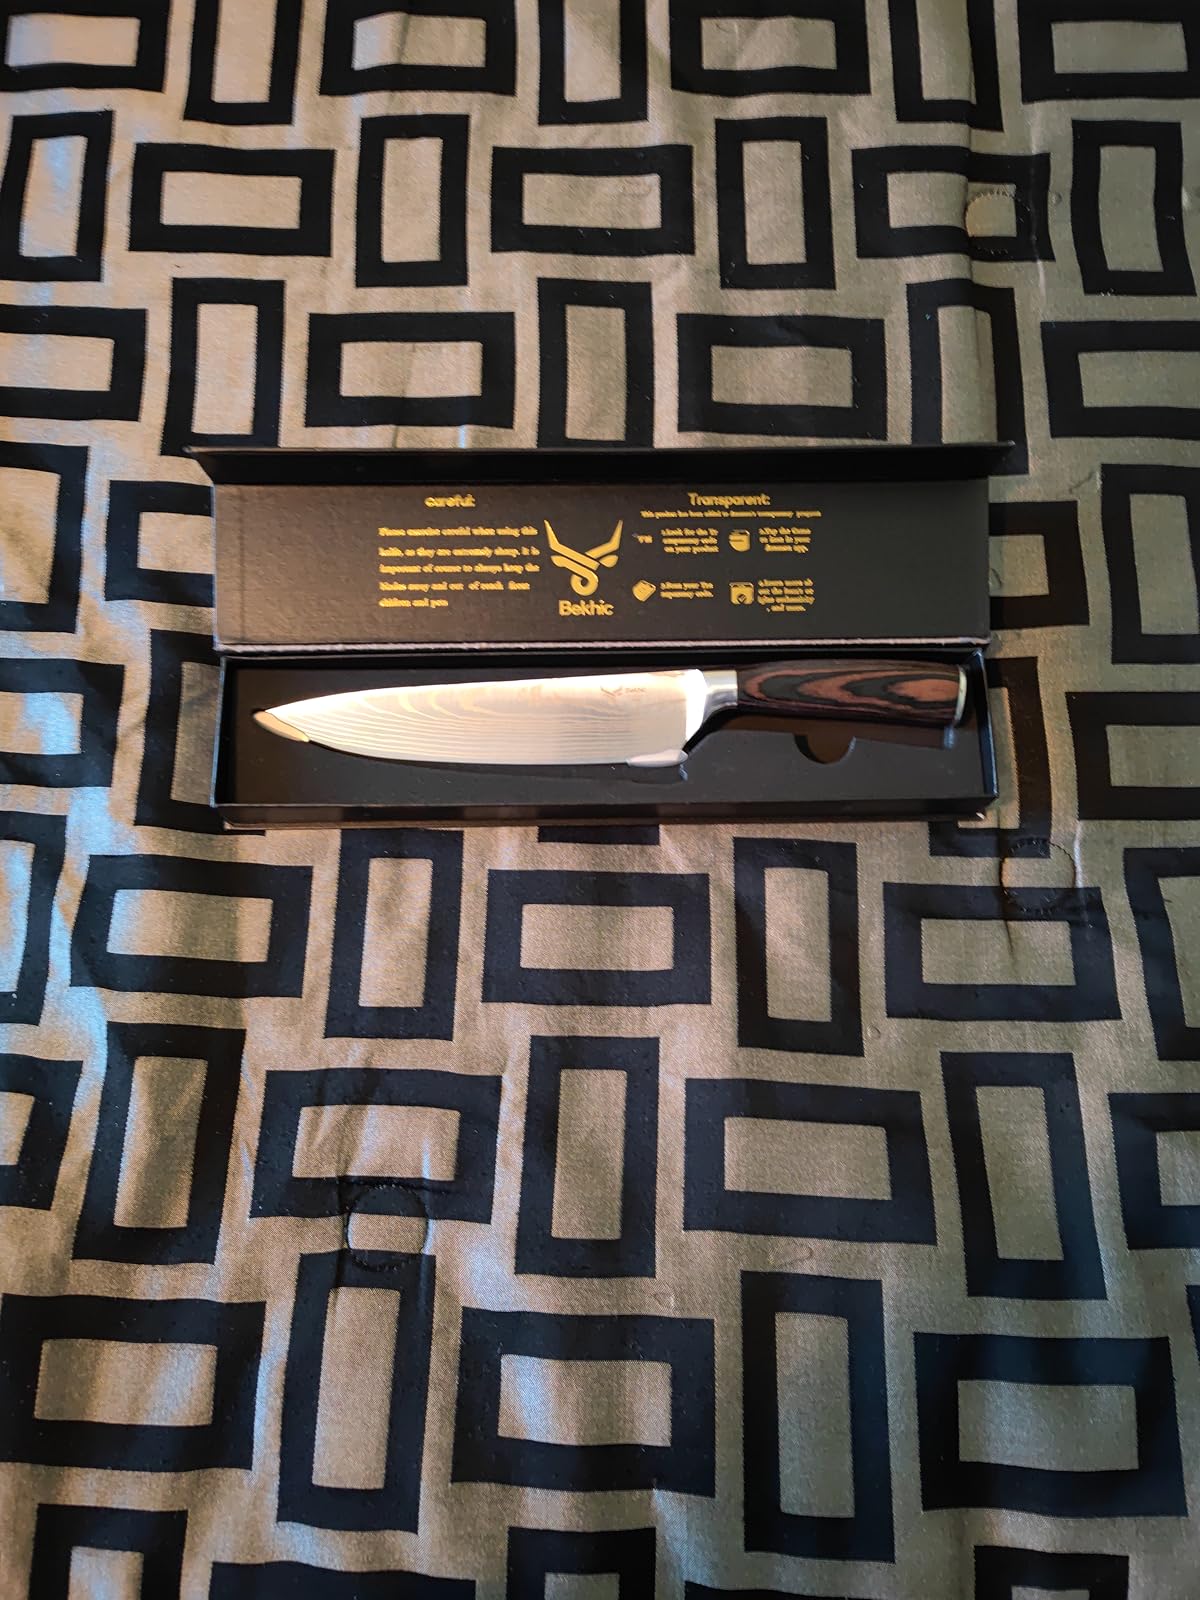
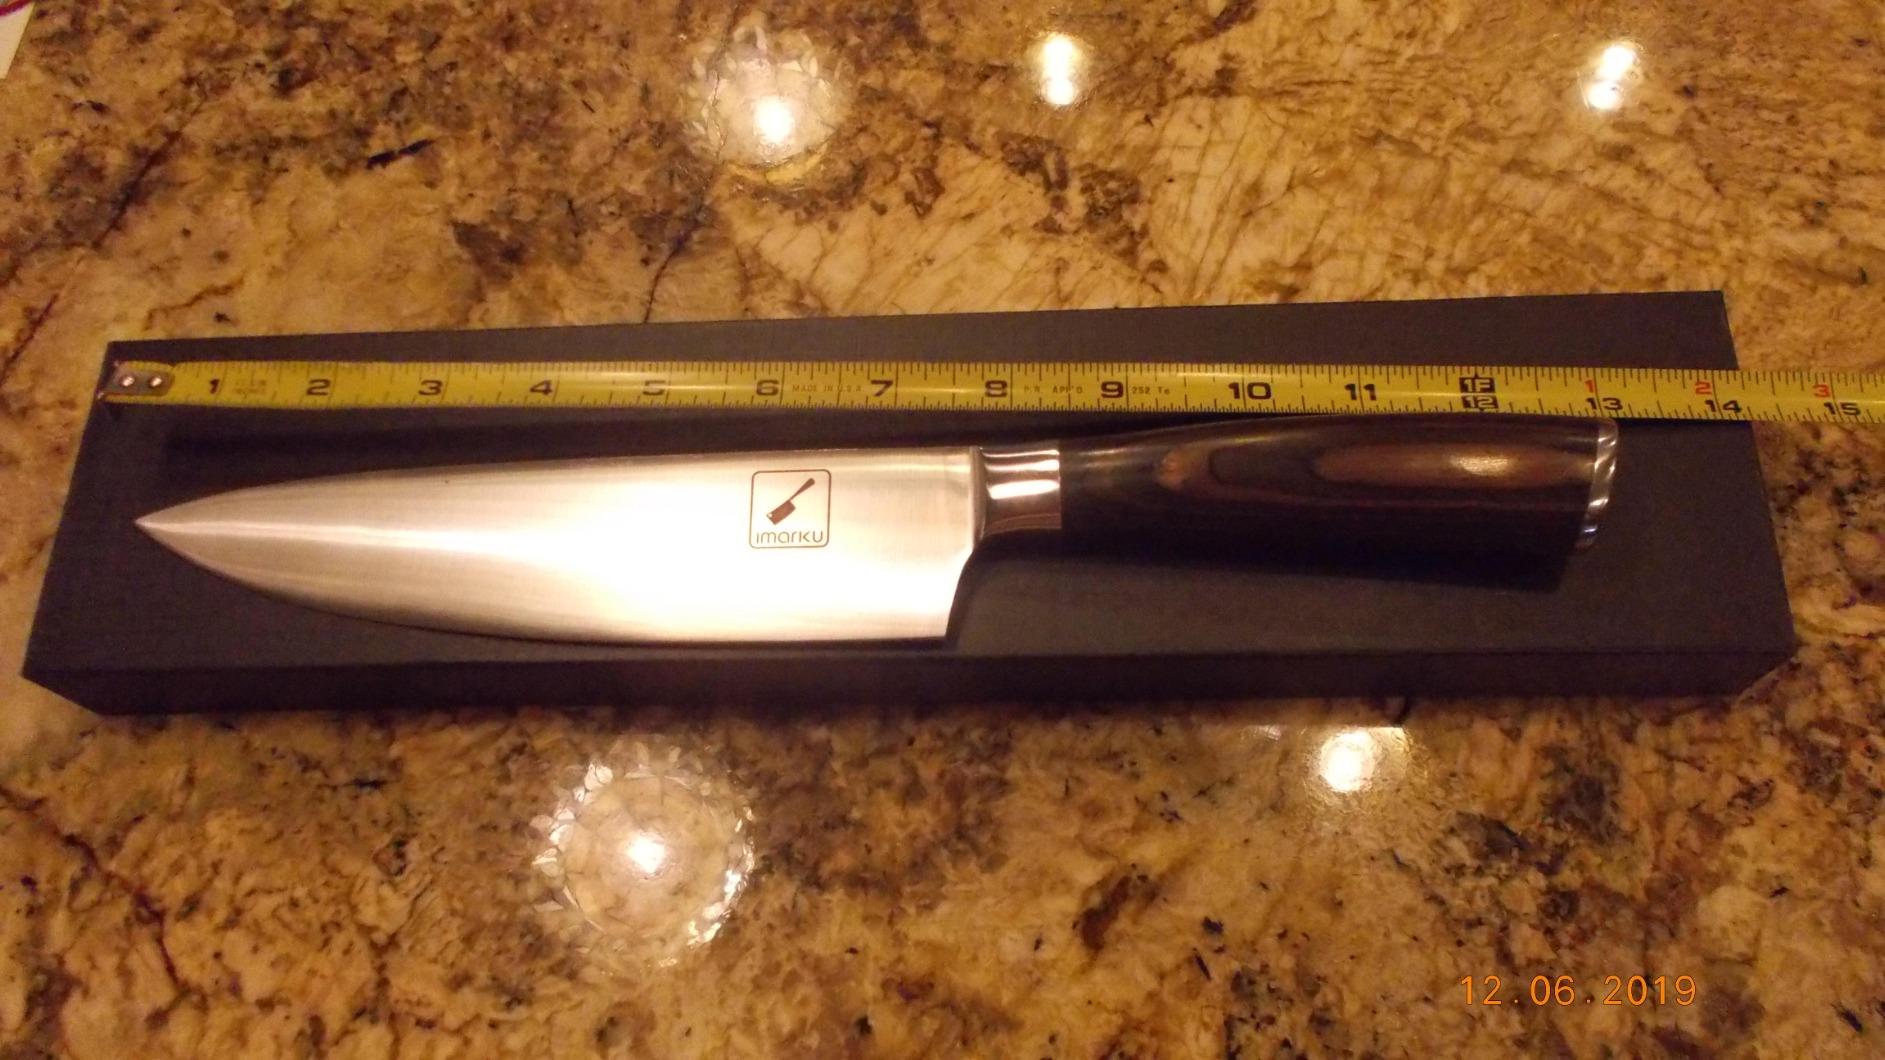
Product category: items_knife
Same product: no